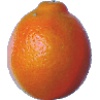
Label: tangelo